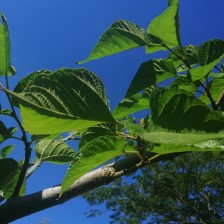
Variety: TaiwanStraberry